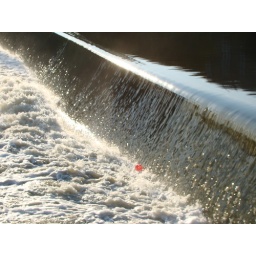
A red ball caught in a dam on the Fox River in St. Charles, Illinois